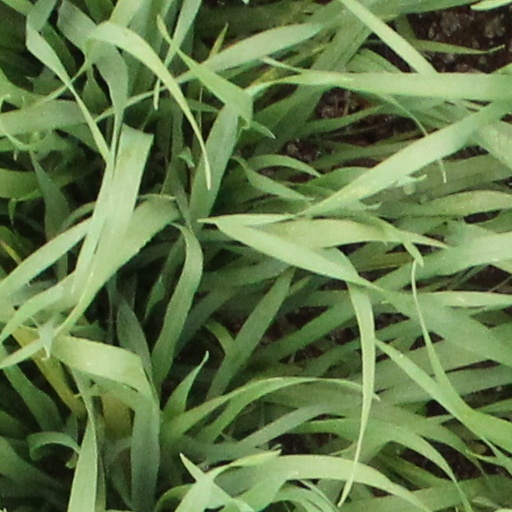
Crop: wheat